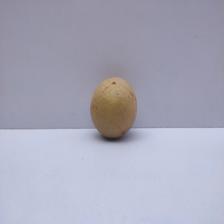
Size: Medium